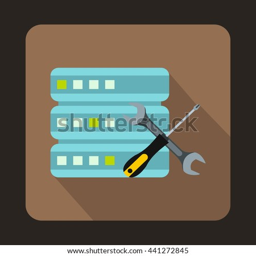
database with screwdriver and spanner icon in flat style on a brown background